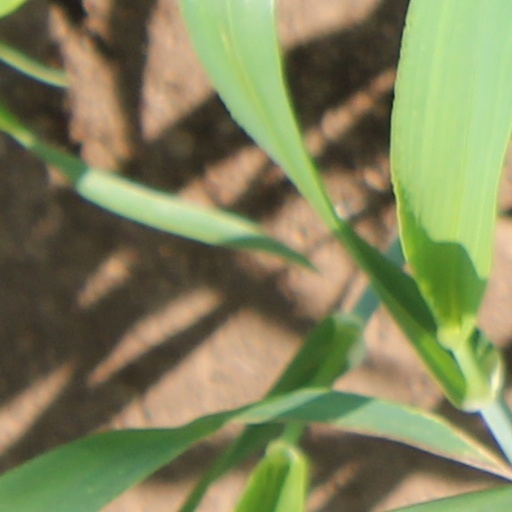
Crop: wheat